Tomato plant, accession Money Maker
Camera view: horizontal (90 deg, fisheye); turntable rotation: 60 degrees
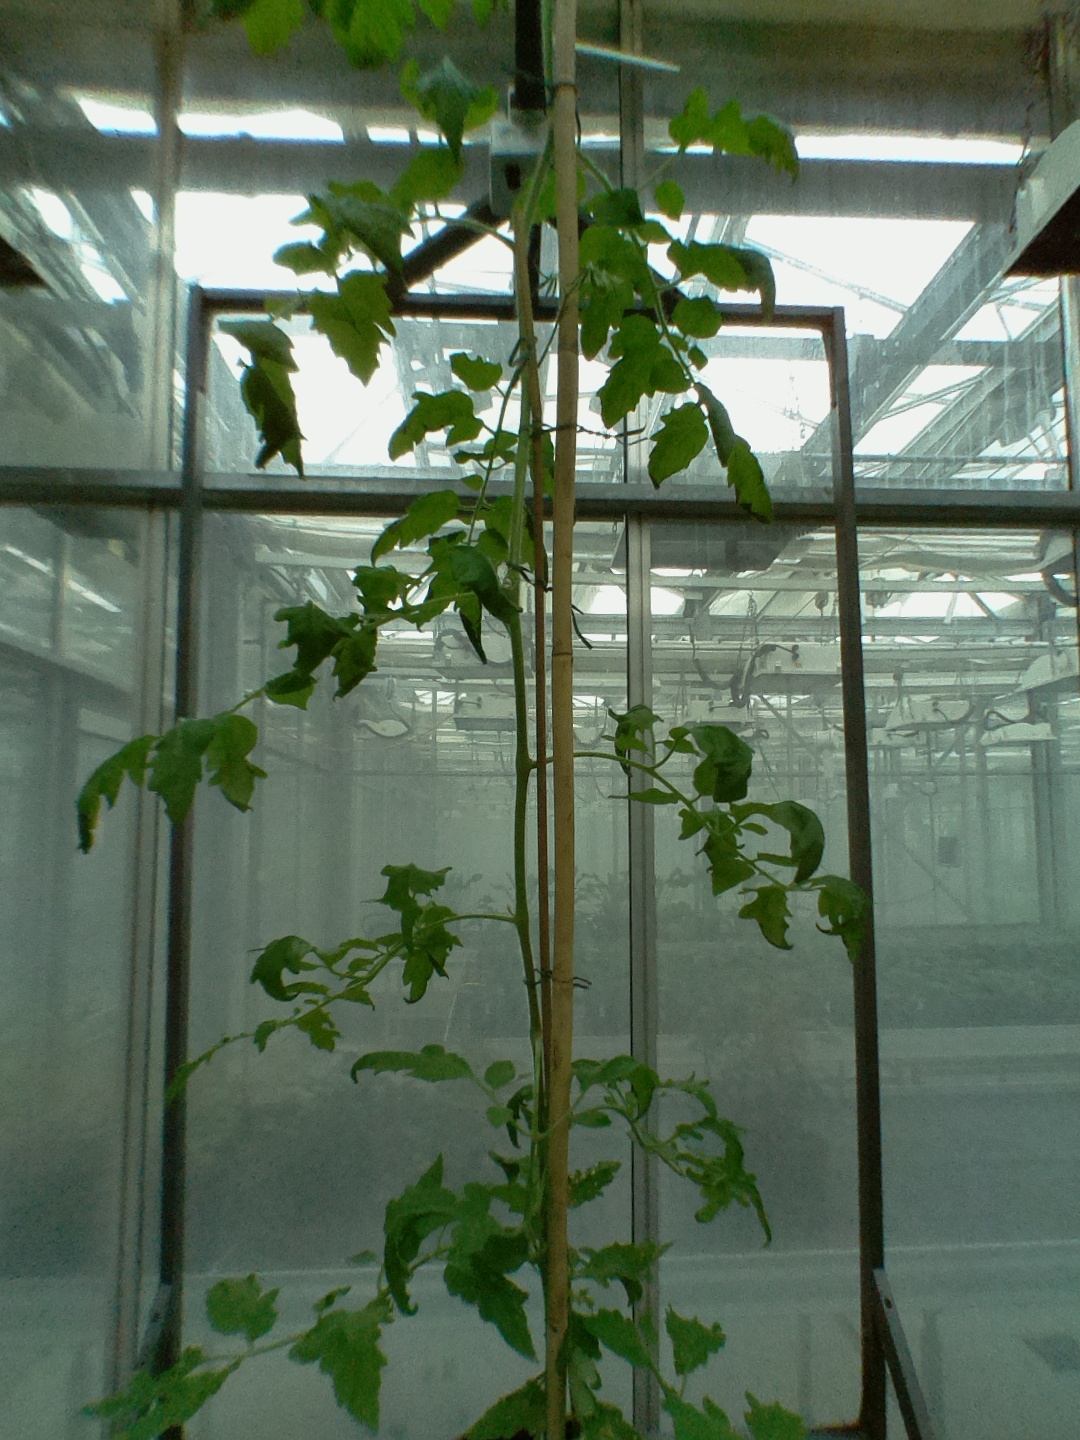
BBCH growth stage 70: Fruits at the main stem or branches visibles